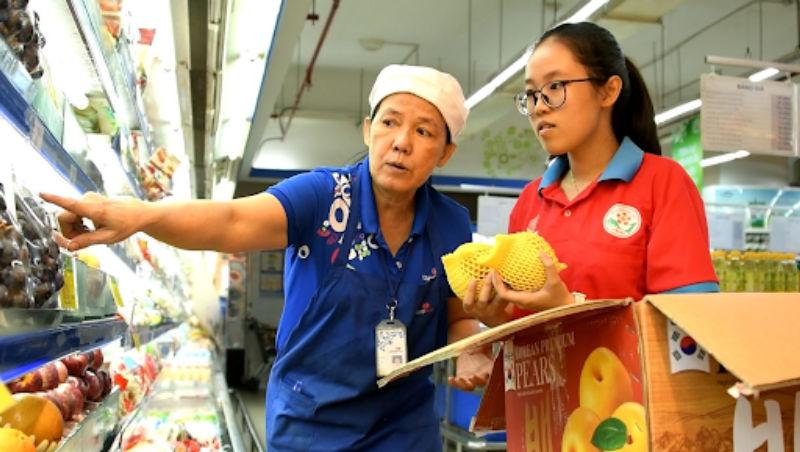
bạn nữ mặc áo đỏ đang đứng ở quầy bán trái cây